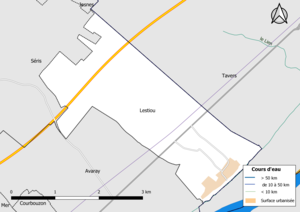
Carte du réseau hydrographique de la commune de fr:Lestiou (France).
Lestiou est une commune française située dans le département de Loir-et-Cher en région Centre-Val de Loire.